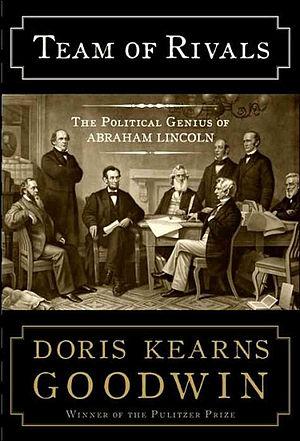
Team of Rivals: The Political Genius of Abraham Lincoln est un livre de l'historienne Doris Kearns Goodwin, paru en 2005 et publié chez Simon & Schuster. Il s'agit d'une biographie d'Abraham Lincoln et des membres de son administration de 1861 à 1865. Le livre se focalise sur la lutte de Lincoln pour résoudre les conflits de personnes autour de lui, pour l'abolition de l'esclavage et la fin de la guerre de Sécession.